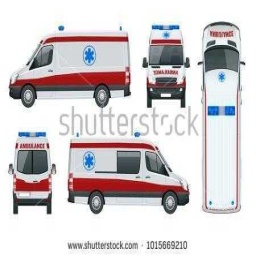
Label: ambulance